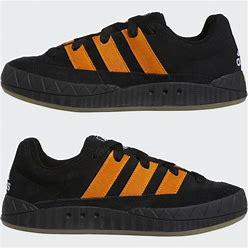
Brand: Adidas
Model: Adimatic